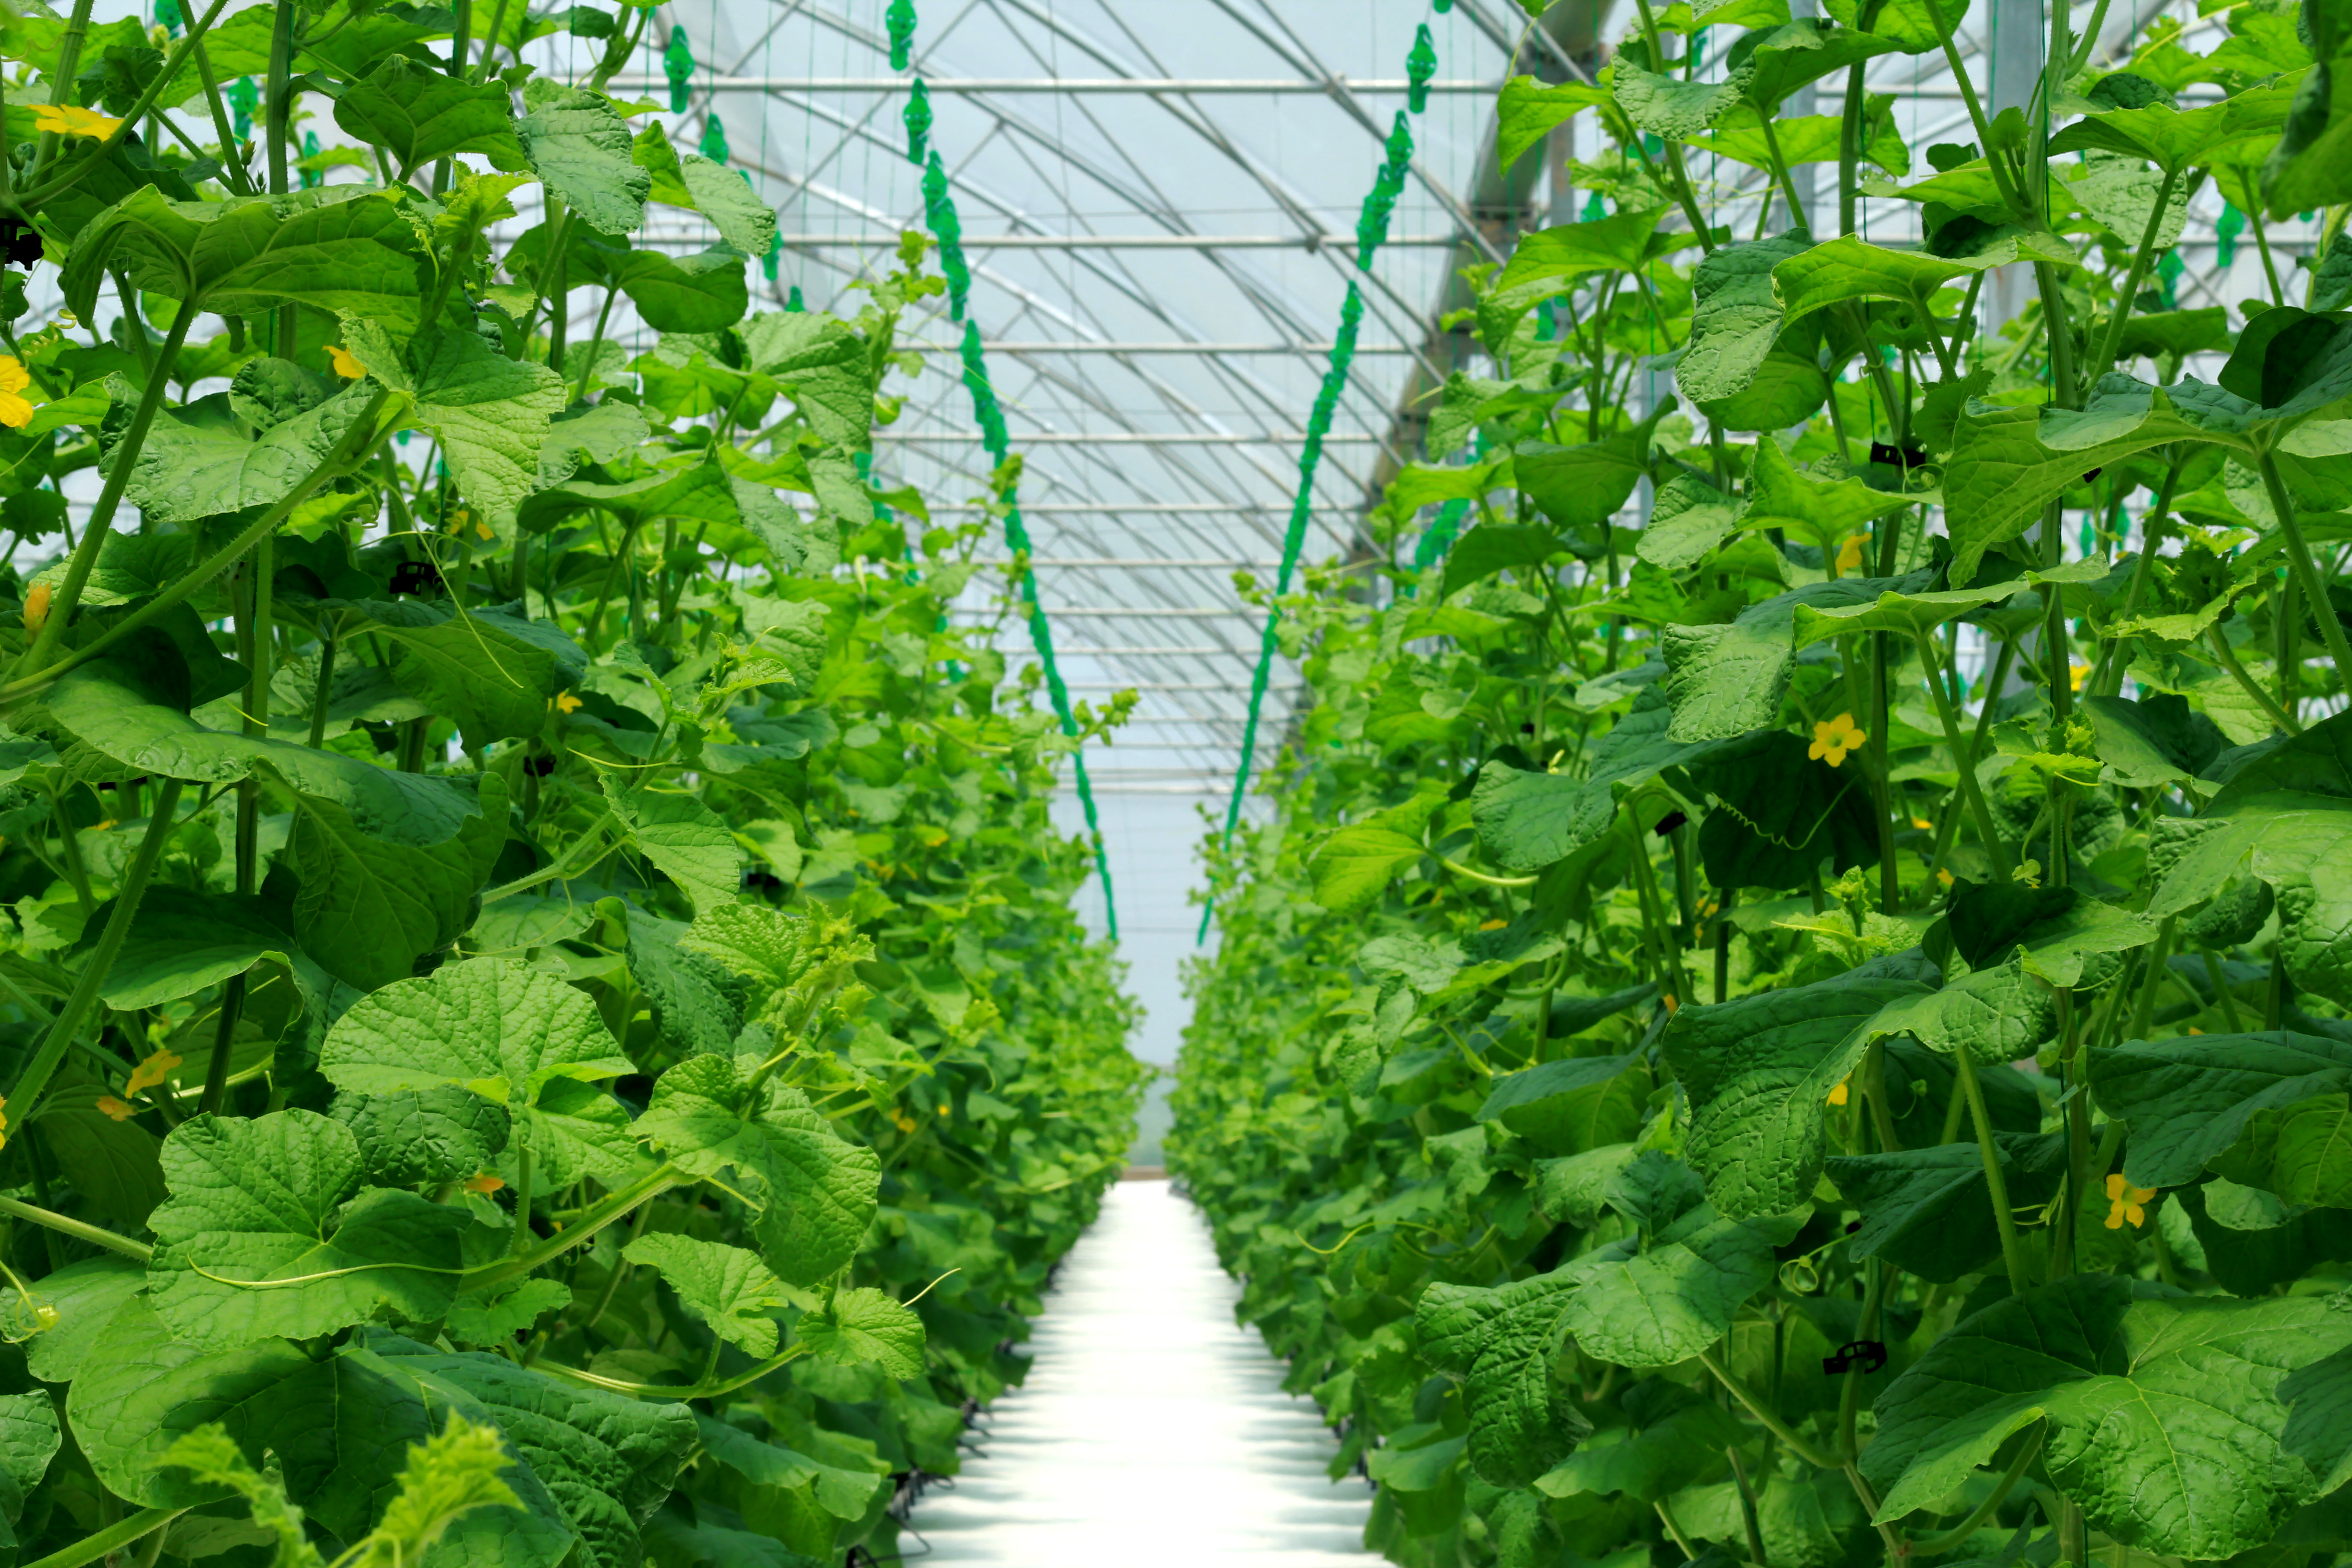
greenhouse, agriculture, green, vegetation, leaf, field, plant, crop, grass, plantation, herb, outdoor structure, leaf vegetable, produce, cash crop